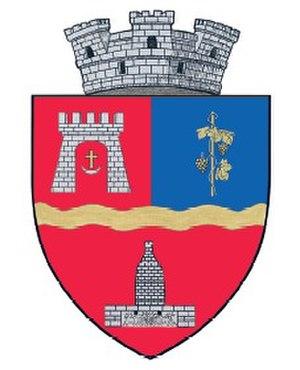
Ineu est une ville roumaine du județ d'Arad, en Transylvanie.